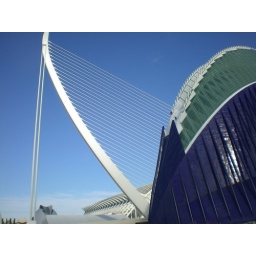
Arts and Sciences in the former river bed of the Turia, Valencia